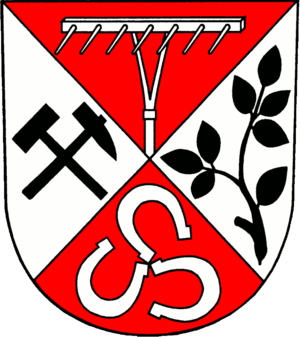
Großräschen est une ville de l'arrondissement d'Oberspreewald-Lausitz dans la région de Brandebourg et la région de Basse-Lusace.